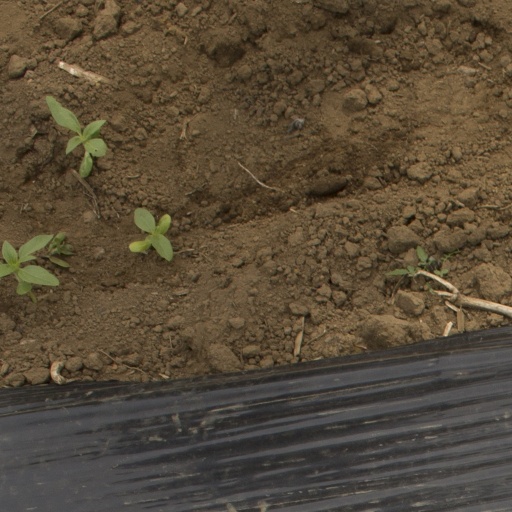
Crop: Jerusalem artichoke